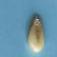
Maize quality: Good